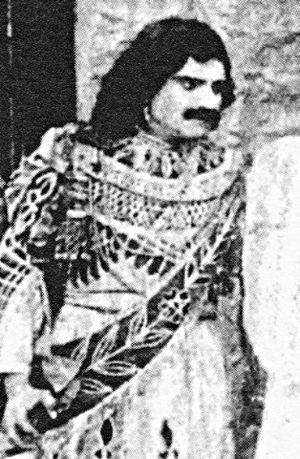
Homi Master dans Bhakta Vidur (1921)
Homi Master est un des pionniers du cinéma indien, connu en tant qu'acteur puis surtout réalisateur dans le cinéma muet.